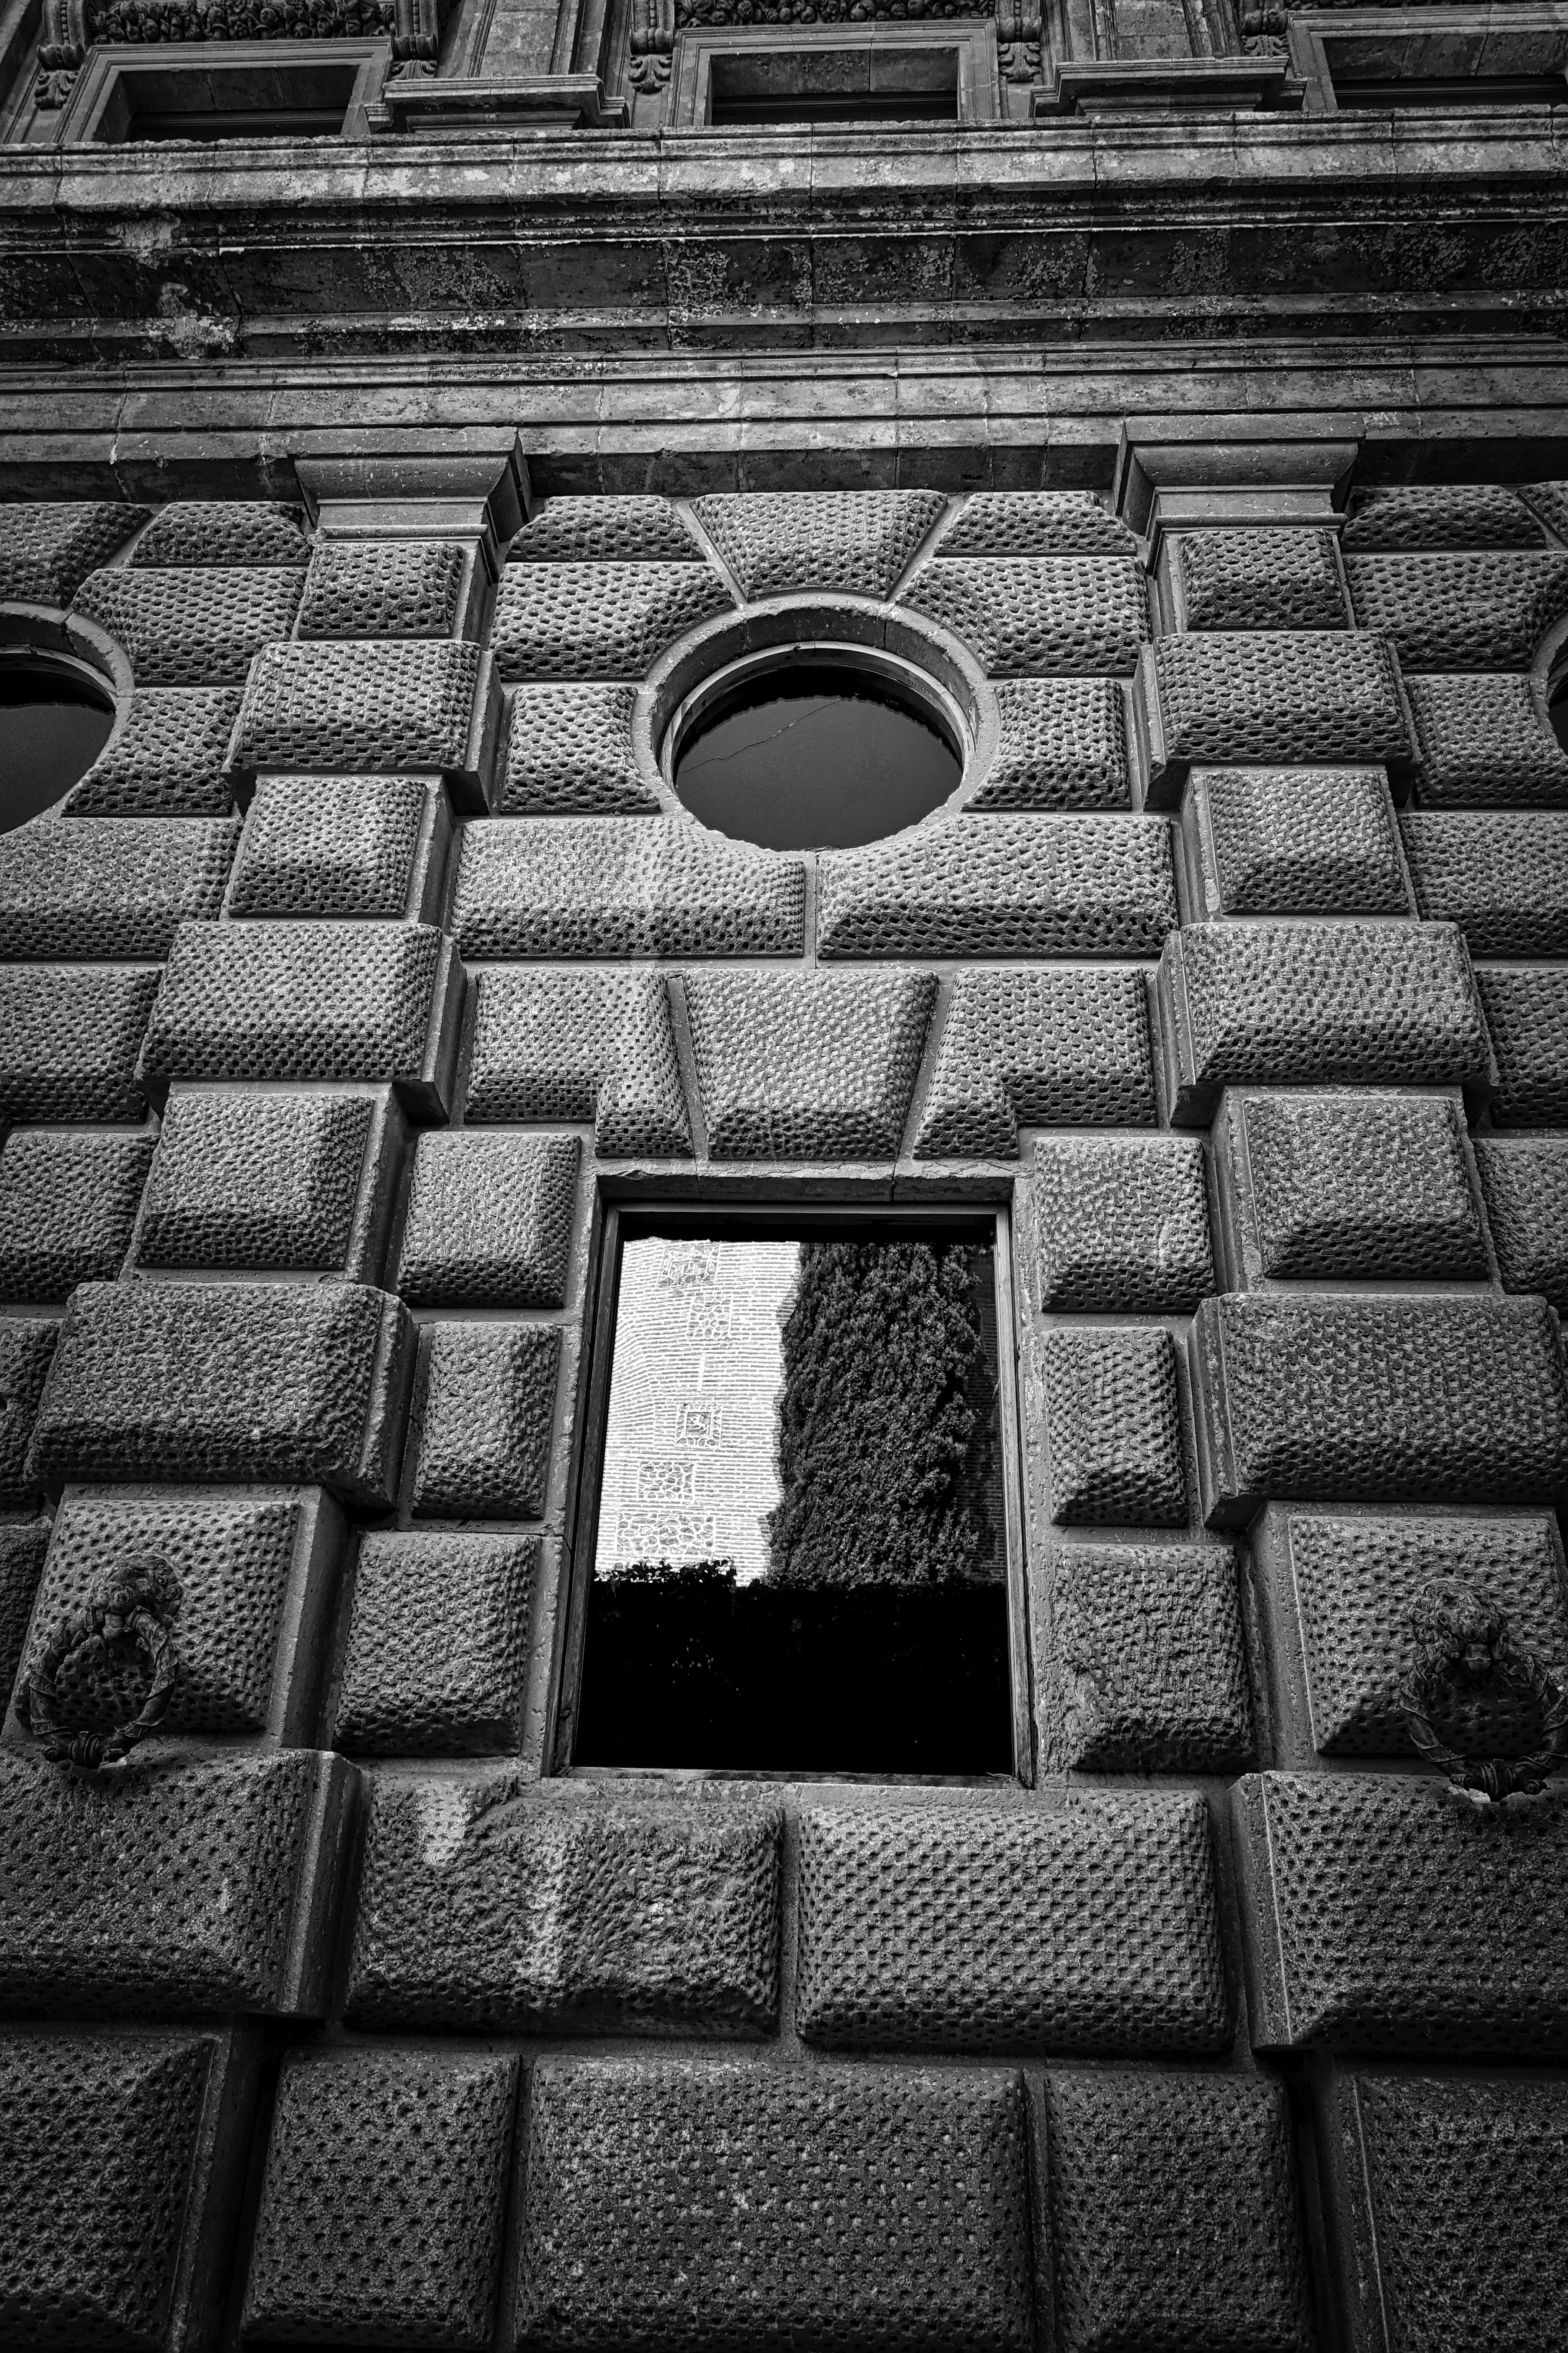
black and white, architecture, white, texture, window, building, cobblestone, wall, stone, line, exterior, black, monochrome, brick, material, symmetry, blocks, shape, masonry, chunky, flooring, road surface, monochrome photography